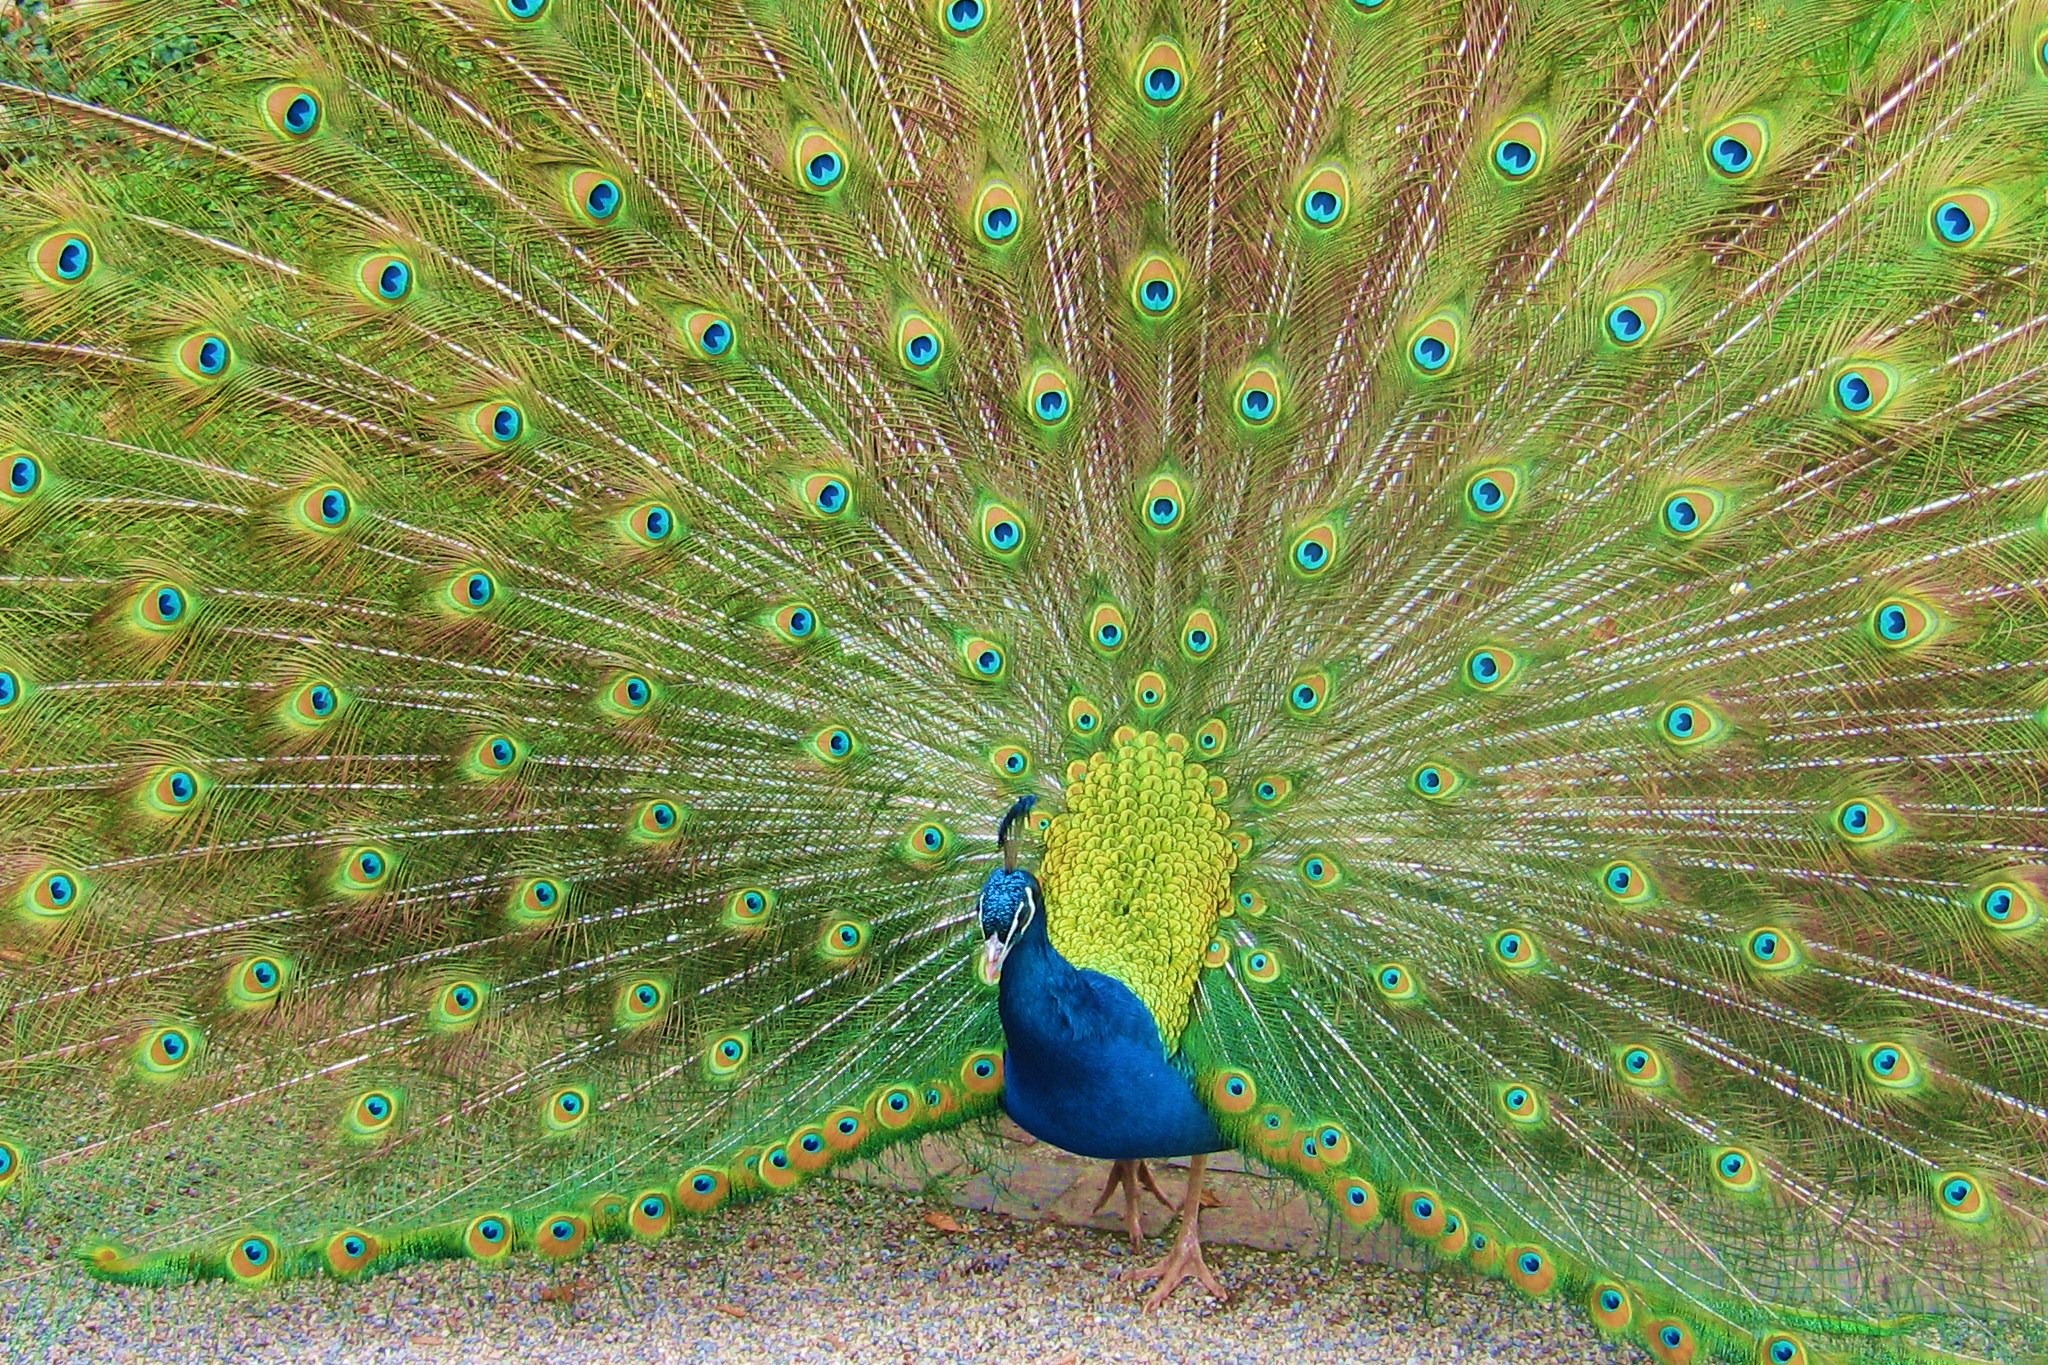
bird, wing, green, beak, feather, fauna, peacock, galliformes, vertebrate, peafowl, phasianidae, kurpark, bad krozingen